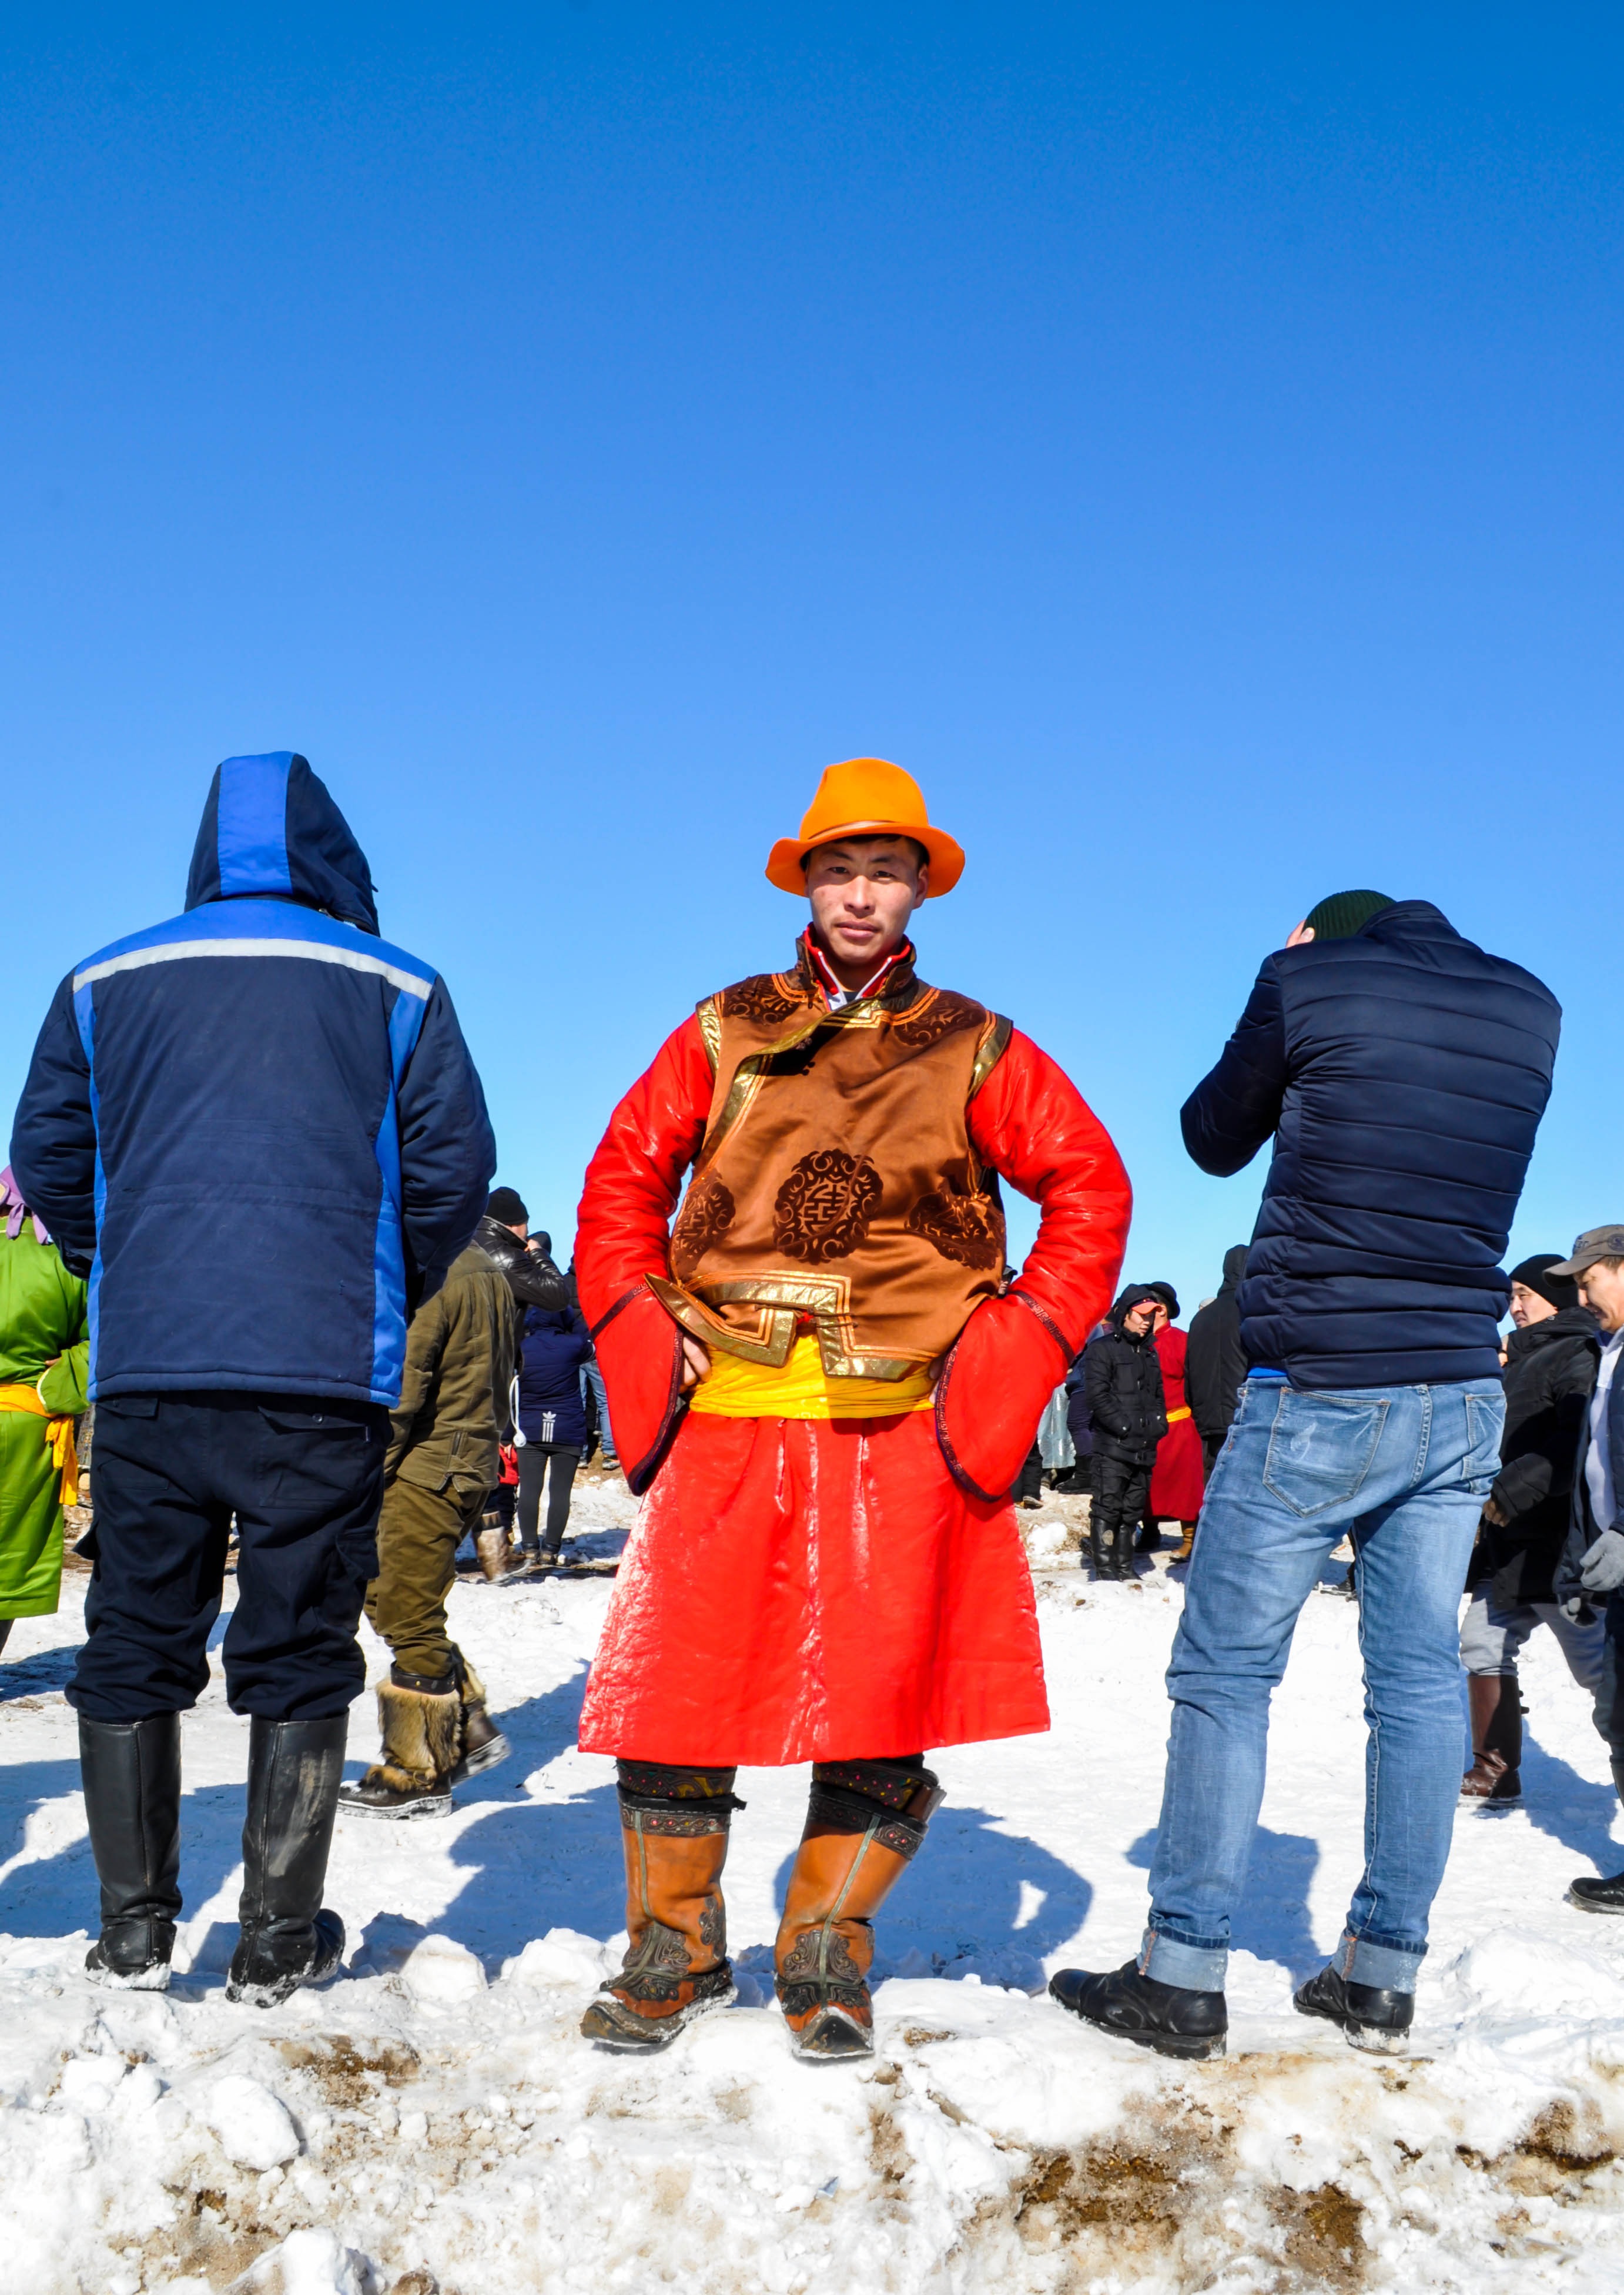
mountain, winter, people, adventure, portrait, fashion, clothing, colorful, extreme sport, lifestyle, summit, mountaineering, men, mongolia